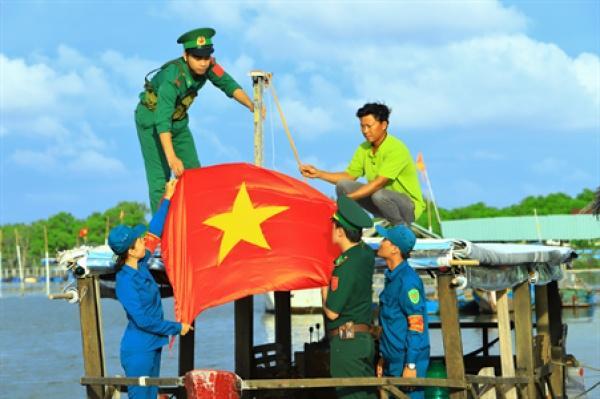
những người này đang giăng lá cờ lên